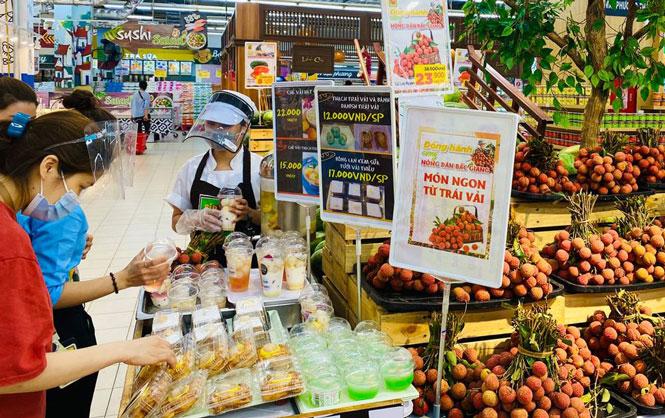
ở trên kệ hàng có sự xuất hiện của những chùm vải